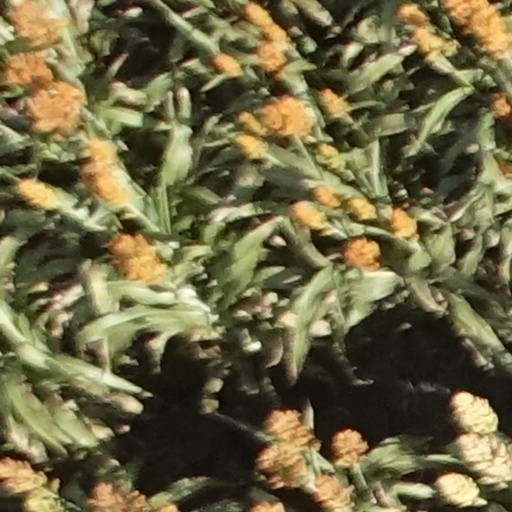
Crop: sorghum